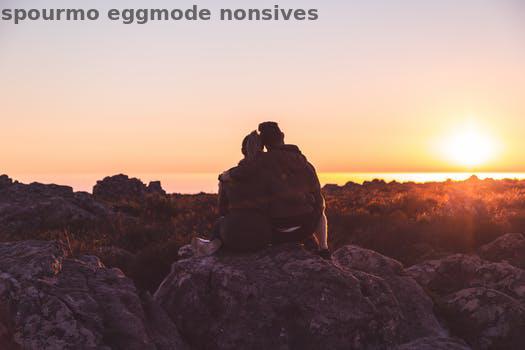
Label: Watermark